Belleherbe

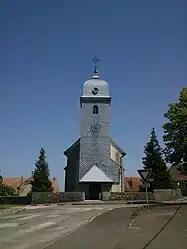
The church in Belleherbe

Belleherbe is a commune in the Doubs department in the Bourgogne-Franche-Comté region in eastern France.